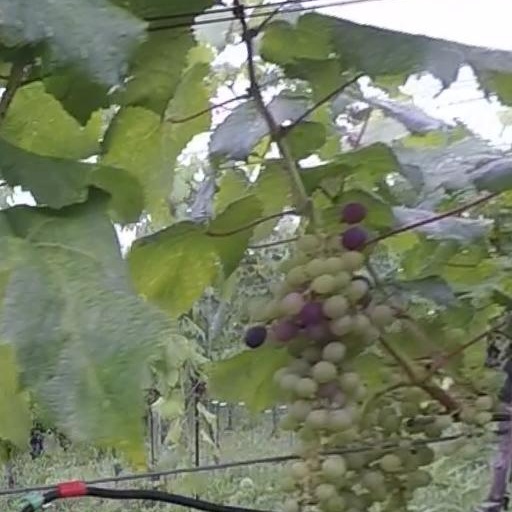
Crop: grape